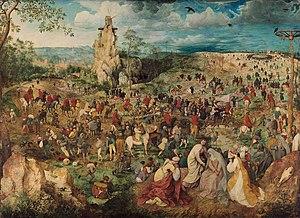
Pieter Brueghel ou Bruegel dit l'Ancien, parfois francisé en Pierre Brueghel l'Ancien est un peintre et graveur brabançon né vers 1525 et mort le 9 septembre 1569 à Bruxelles dans les Pays-Bas espagnols.